Benjamin Hibbard Residence

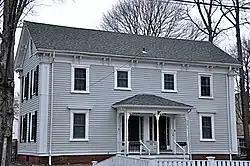

The Benjamin Hibbard Residence is a historic house at 5-7 Gerry Street in Stoneham, Massachusetts, United States. It is one of a few well-preserved 19th-century double houses in Stoneham. The two-story wood-frame house was built c. 1850, and features double brackets along its cornice, pilastered corners, and a decorated porch covering the twin entrances in the center of the main facade. The house is typical of modest worker residences built at that time. Its only well-documented occupant, Benjamin Hibbard, was a carriage driver in the 1870s and 1880s.